Château de Germolles

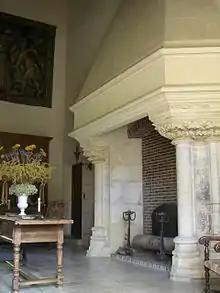
The fireplace of the reception room (14th century) moved in the 20th century to the great hall of the "château"

In 1380, Philip the Bold (first Duke of Burgundy of the new royal Valois dynasty in France, after the Capetian dynasty came to an end) purchased the domain of Germolles. After one year, he gave it to his wife, the Duchess Margaret of Flanders. Important and expensive transformations were immediately undertaken by her. They lasted for the next ten years.